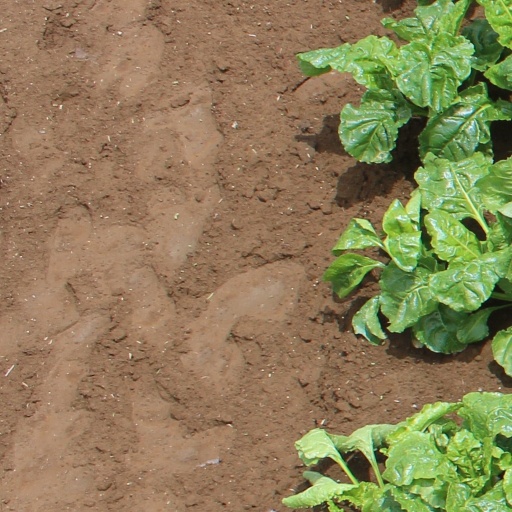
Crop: sugar beet